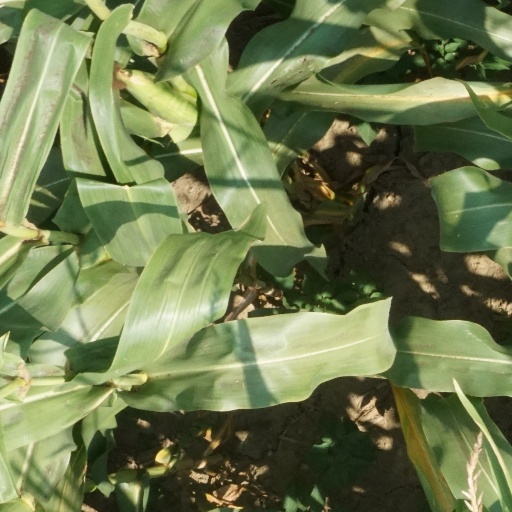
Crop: maize; corn